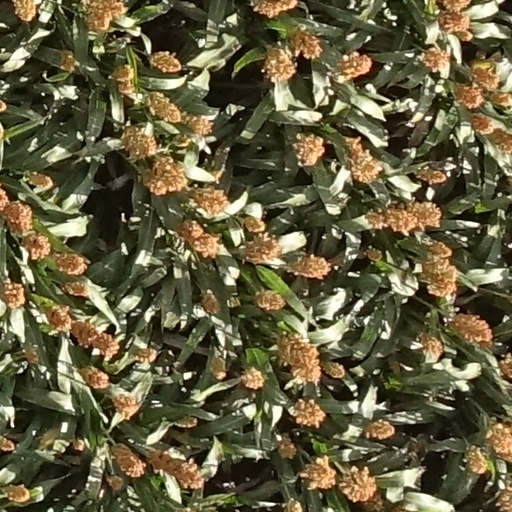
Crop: sorghum